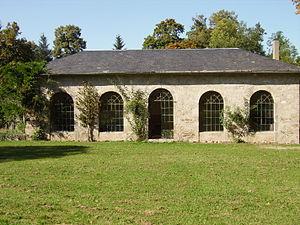
Vue de l'orangerie du château de Maubourg - France - photographie
"Le domaine de Maubourg, à mi-chemin entre Saint-Étienne et Le Puy-en-Velay, sur la commune de Saint-Maurice-de-Lignon, est le berceau d'une importante baronnie diocésaine du Velay à partir du XVIᵉ siècle, qui englobait également le château de La Tour et Sainte-Sigolène. L'importance du site tient, entre autres, à ce qu'il se situait sur une voie reliant Retournac sur les bords de la Loire à Saint-Pierre-de-Bœuf sur les rives du Rhône. ""L'allée historique"" qui mène à l'entrée principale du château est une infime partie de cette ancienne voie.